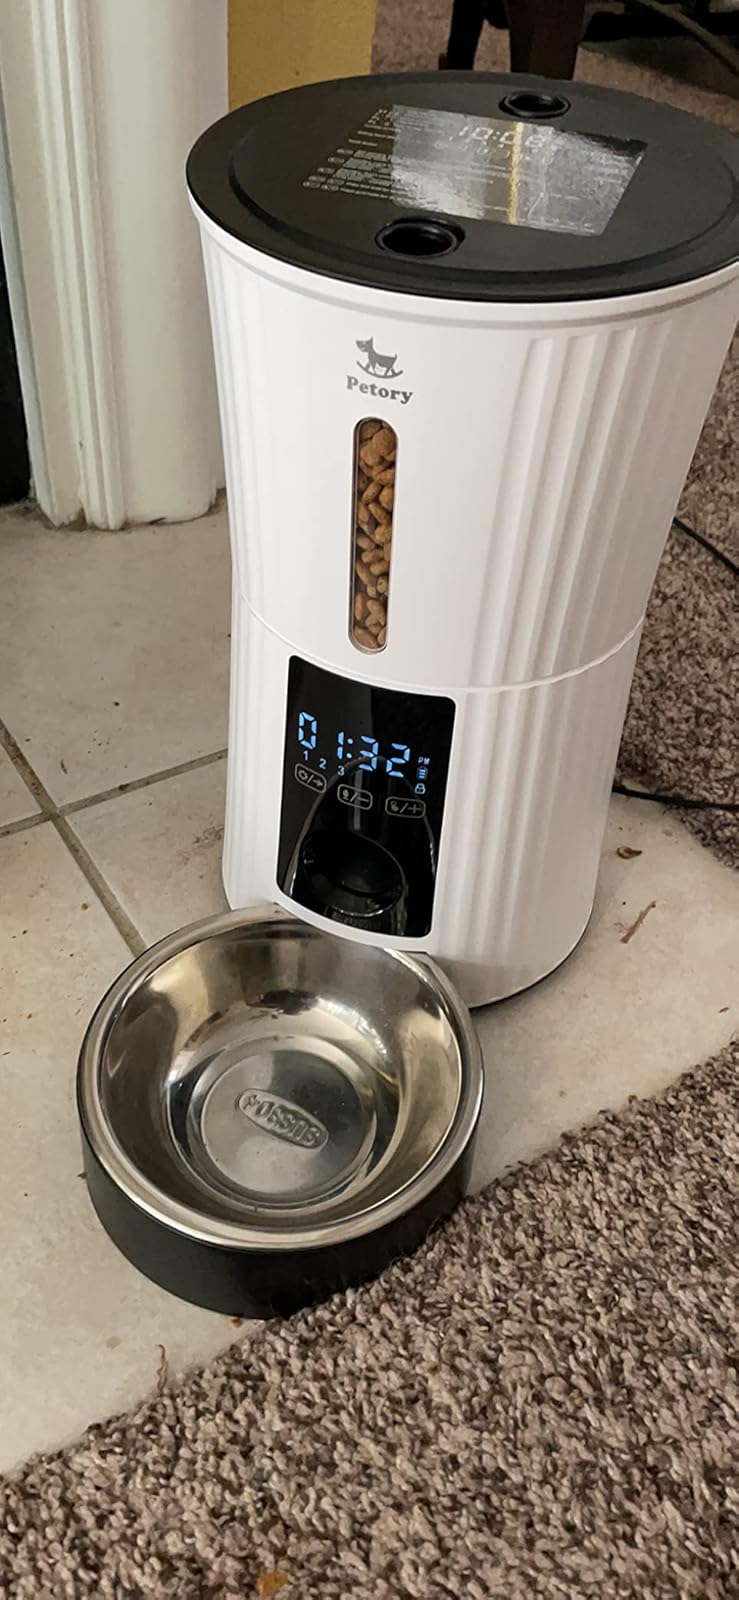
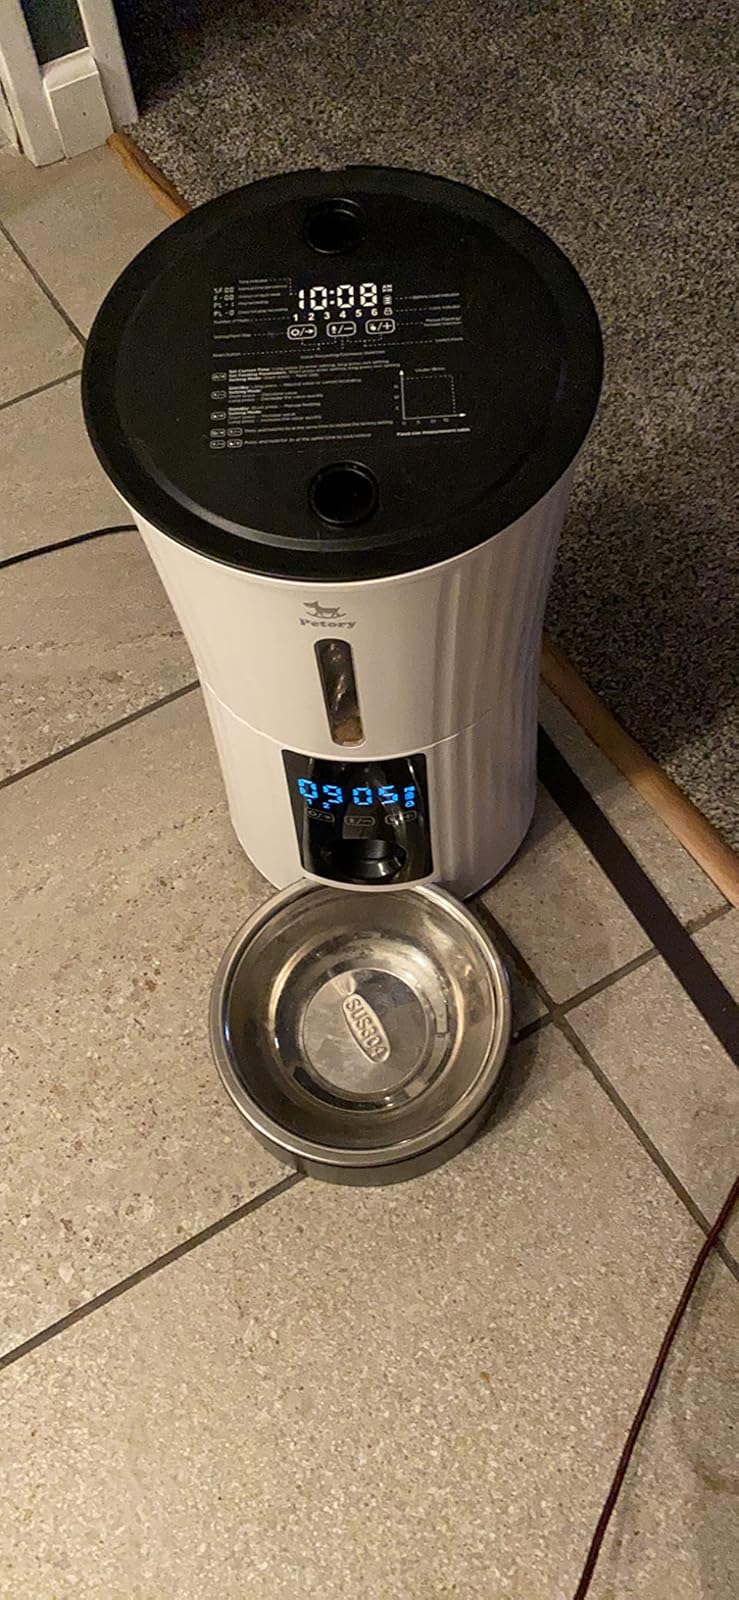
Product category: items_feeder
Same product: yes